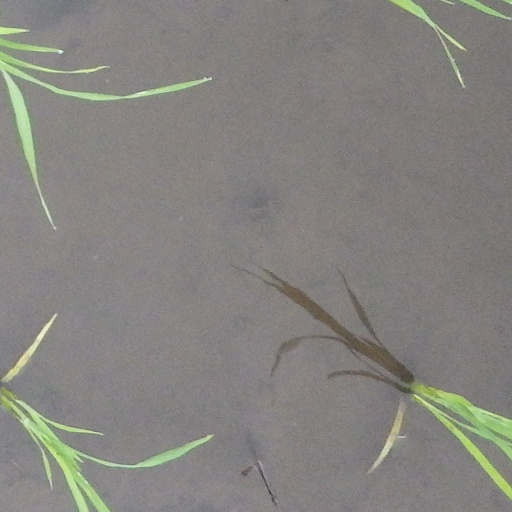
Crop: rice